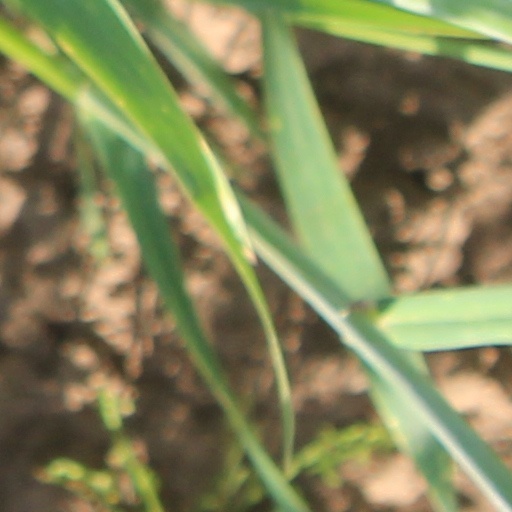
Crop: wheat